Il Marchese del Grillo

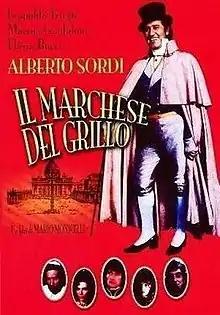

Il Marchese del Grillo ("The Marquess del Grillo", internationally released as "The Marquis of Grillo") is a 1981 Italian comedic motion picture directed by Mario Monicelli, starring Alberto Sordi as the title character. The film depicts early nineteenth-century episodes in the life of a nobleman in Rome. Loosely based on folkloric accounts of the real Onofrio del Grillo (who lived in the eighteenth century), this character plays a number of pranks, one even involving Pope Pius VII. The famous line "Io sò io, e voi non siete un cazzo" ("I am who I am, and you are fucking nobody"), is appropriated from Belli's 1831 sonnet, "The Sovrans of the Old World".